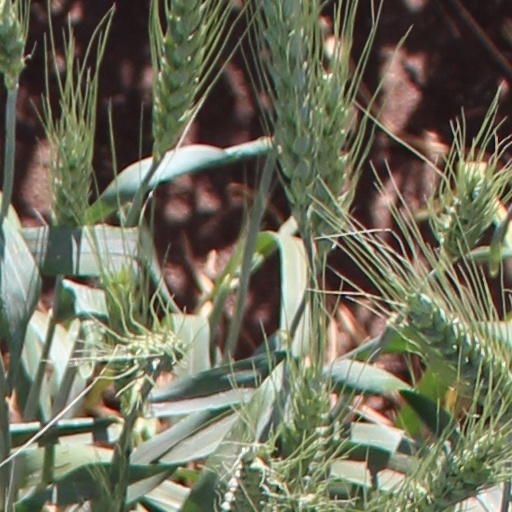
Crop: wheat